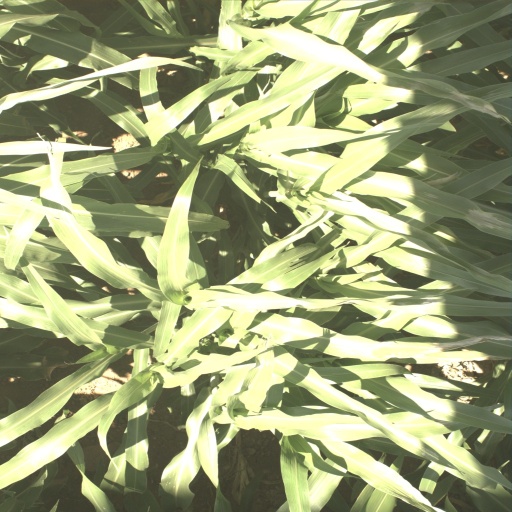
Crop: sorghum